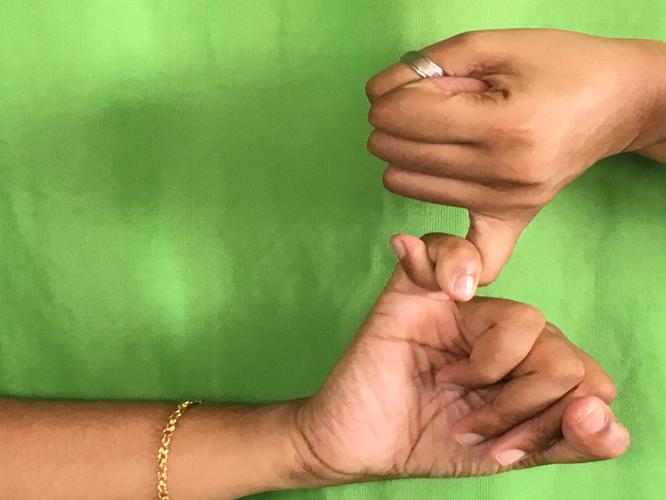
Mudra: Kilaka
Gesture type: double_hand